James Pritchard (rugby union)

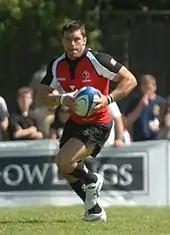
James Pritchard on the run against Ireland in Vancouver, BC.

With a grandfather from Ruthilda, Saskatchewan, Pritchard came to Canada to play for the Rugby Canada Super League side Prairie Fire in 2003, and to pursue a 2003 Rugby World Cup place with Canada. Pritchard made his international debut a few months later for Canada in a non cap match against the New Zealand Maori in Calgary in July 2003 and then played in 3 capped matches in a pan American tournament in Buenos Aires, Argentina in August before making the World Cup squad for the 2003 Rugby World Cup, where he scored conversions against and .